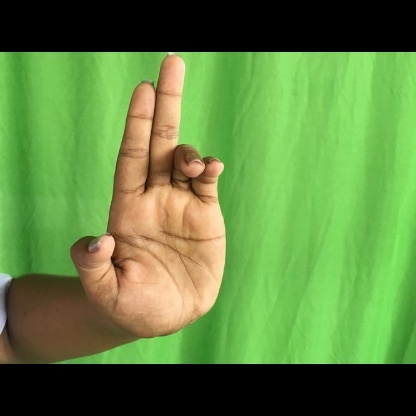
Mudra: Ardhapathaka